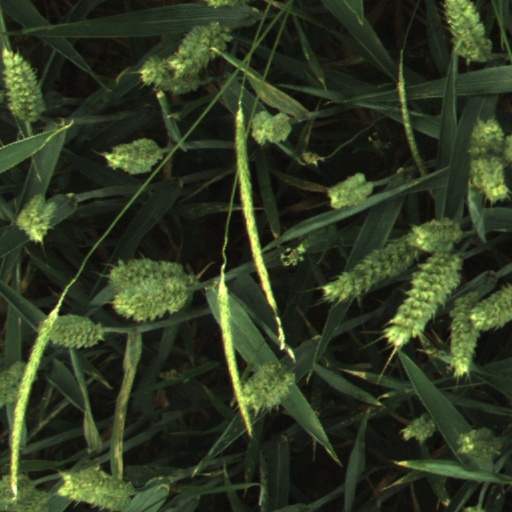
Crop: wheat